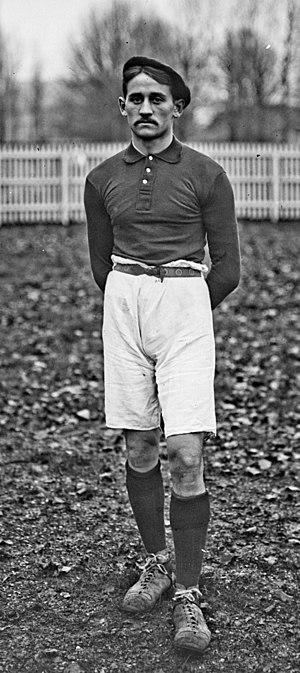
3-12-11, Colombes, rugby, Paris contre Pays basque, Guichemerre, capitaine du Pays basque.
Abel Guichemerre, né le 23 août 1889 à Dax et mort le 26 avril 1946 dans la même ville, est un joueur français de rugby à XV qui évolue au poste de troisième ligne aile. International français, il joue l'intégralité de sa carrière au sein de l'effectif du club français de l'US Dax.